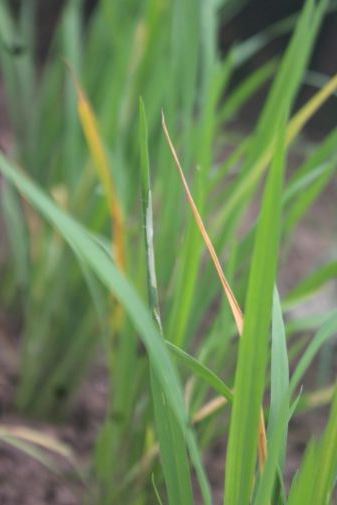
Disease: Tungro